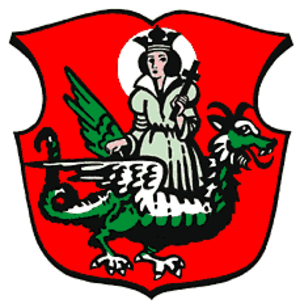
La frontière entre l'Autriche et la Slovaquie est la frontière séparant l'Autriche et la Slovaquie. Elle suit sur une petite partie le cours du Danube et celui de la Morava. Son tracé actuel a été fixé au lendemain de la Seconde Guerre mondiale, incorporant des territoires ayant permis ultérieurement la construction d'une partie du quartier de Bratislava Petržalka.
Marchegg est une ville historique autrichienne du district de Gänserndorf en Basse-Autriche.